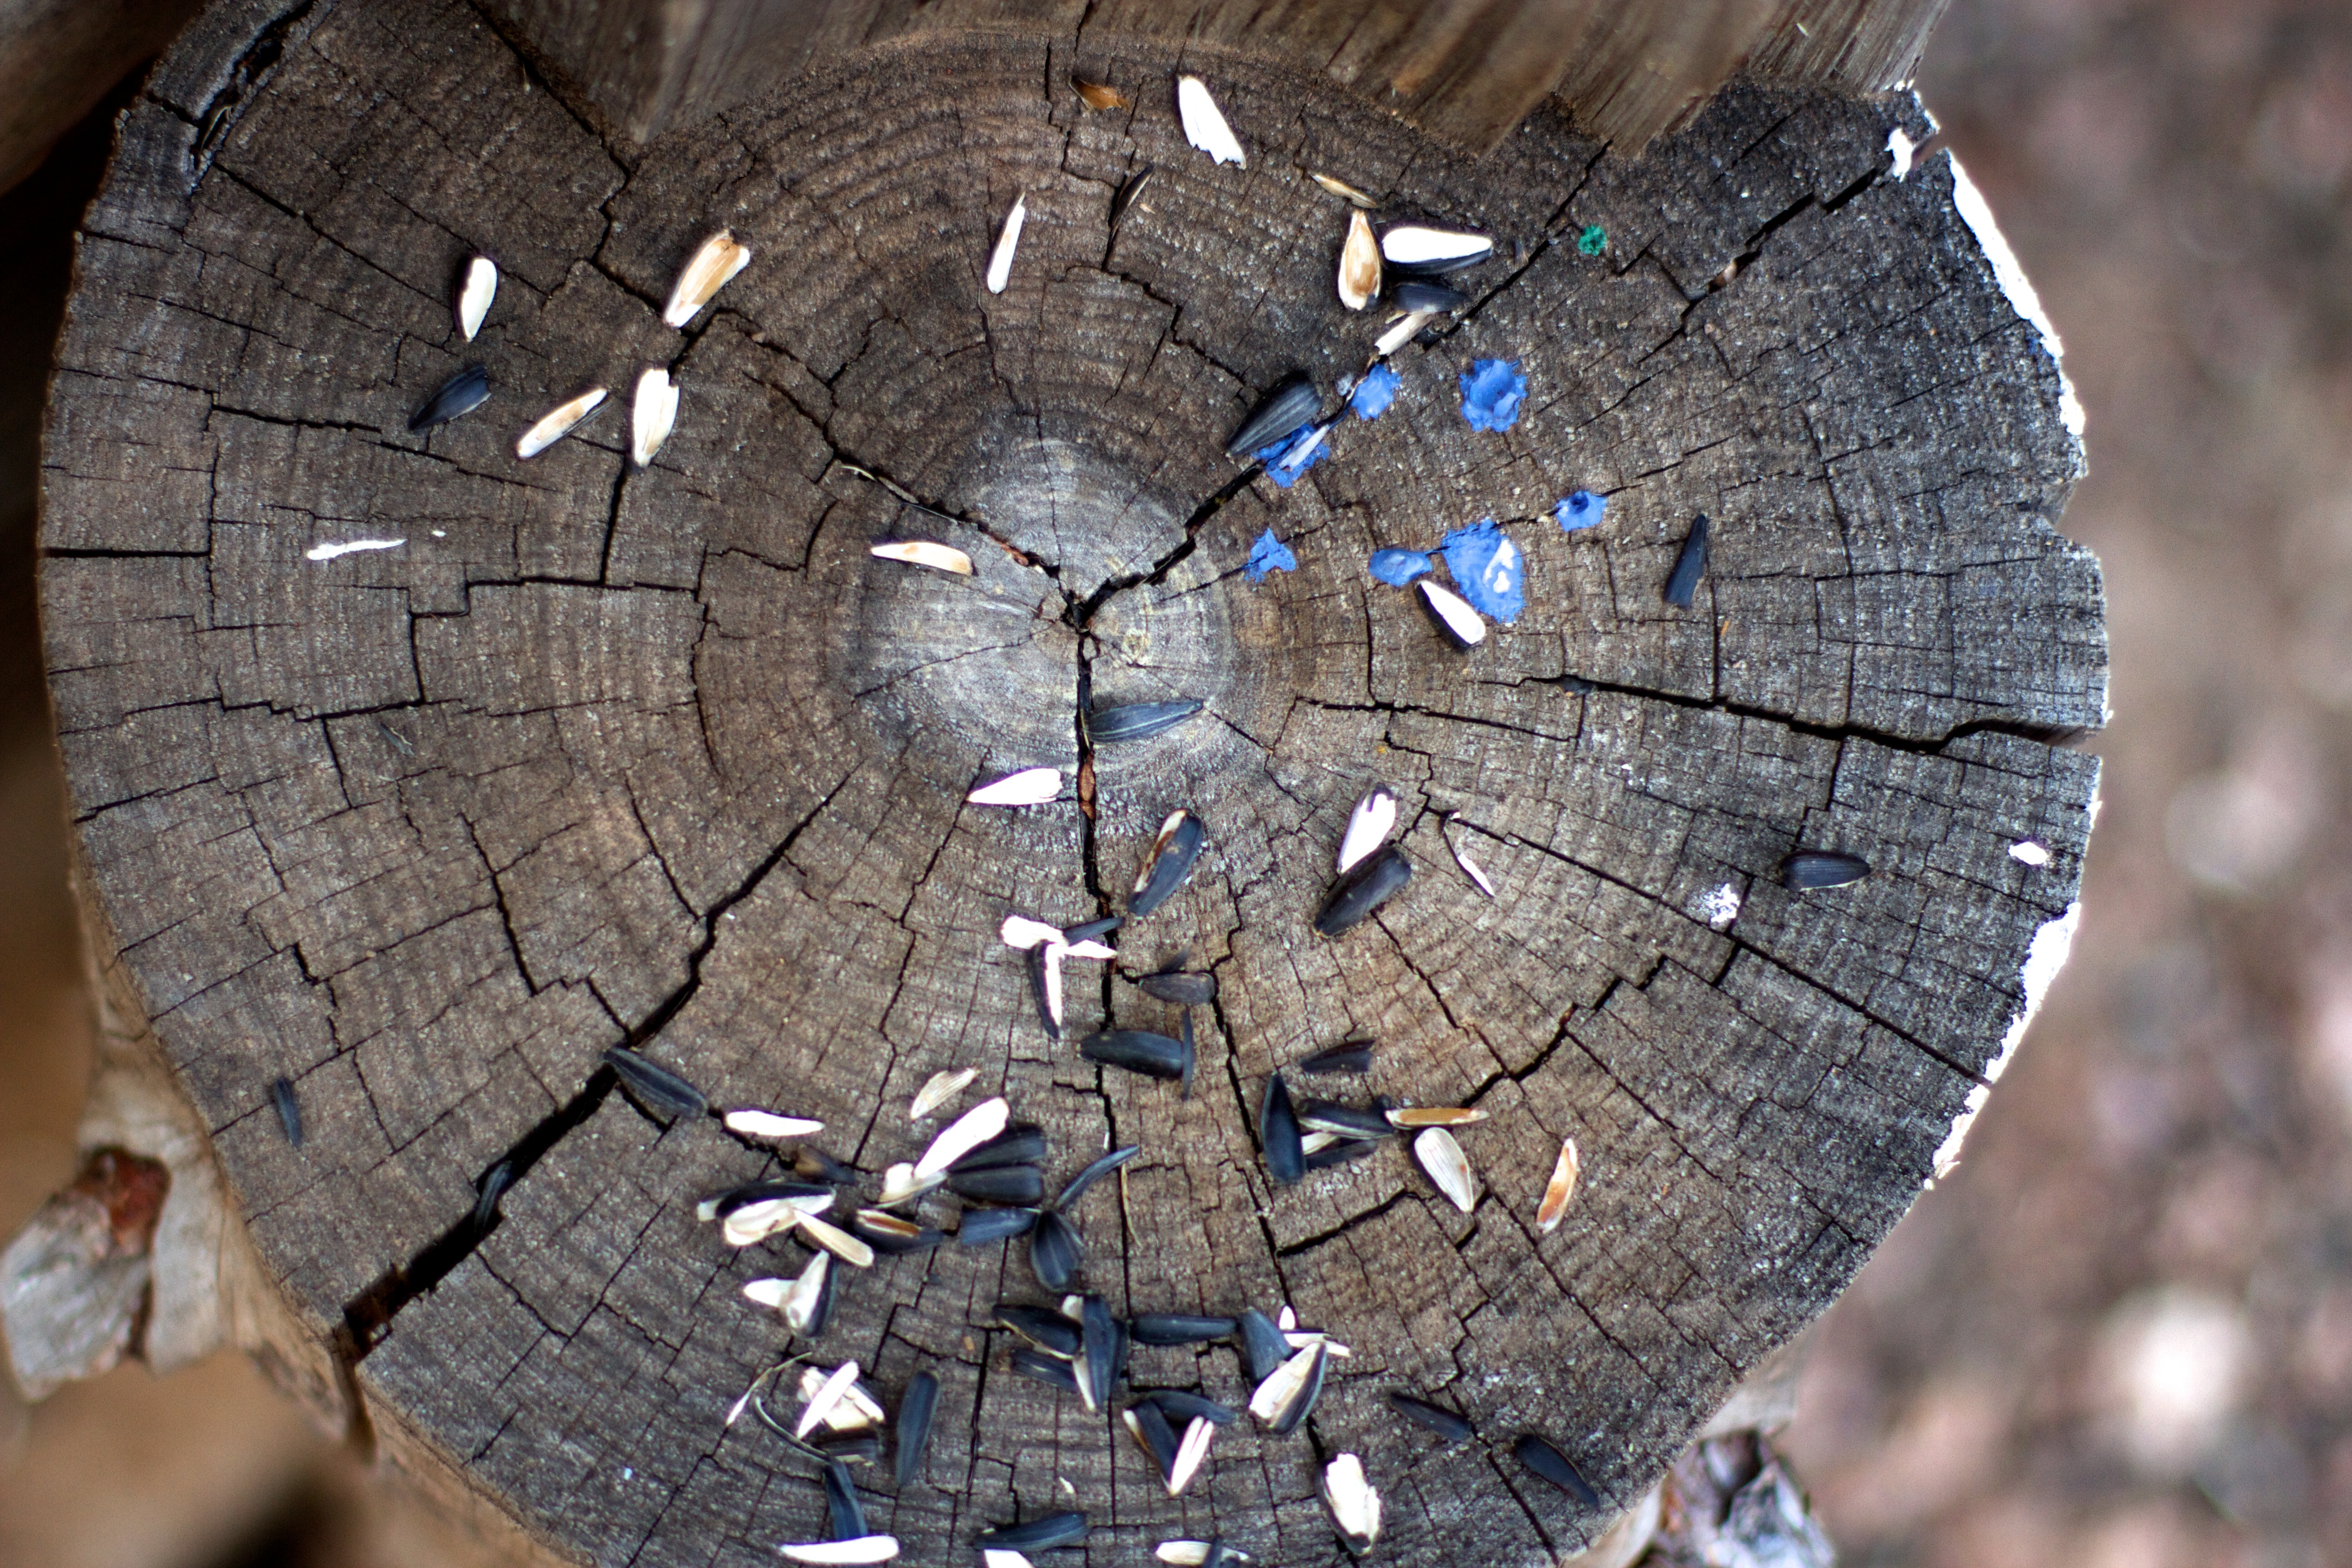
tree, wood, leaf, blue